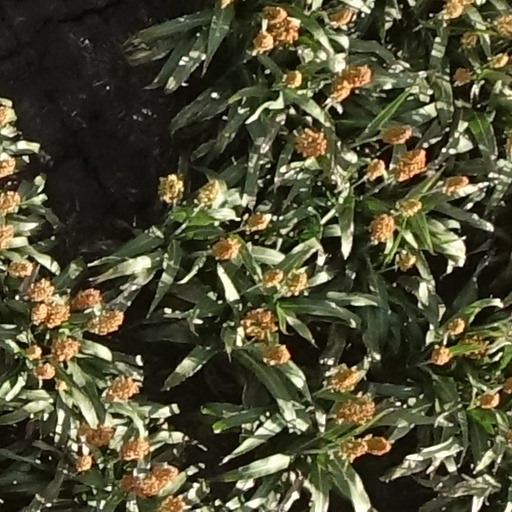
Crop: sorghum